Whitchurch, Warwickshire

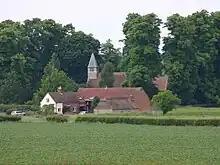
The church at Whitchurch

The population at the 2011 census was 174. Consisting today of just five properties with a total population (in 2007) of 19, it occupies the site of an earlier, larger village which was depopulated in the 15th and 16th centuries as the result of land clearance schemes carried out by the then lords of the manor. A Norman church survives, now standing alone in the middle of fields, and the medieval village's fish ponds are still visible today when the river floods.